Scrivener Dam

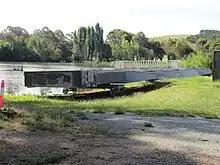
Floating maintenance barrier for Scrivener Dam stored at Yarramundi Reach Lake Burley Griffin Canberra

The National Capital Authority, a statutory authority of the Australian Government, is responsible for the administration and oversight of Scrivener Dam, as the dam lies within the "Designated Area", under the . The Authority manages external contractors to deliver services that are competitively tendered.